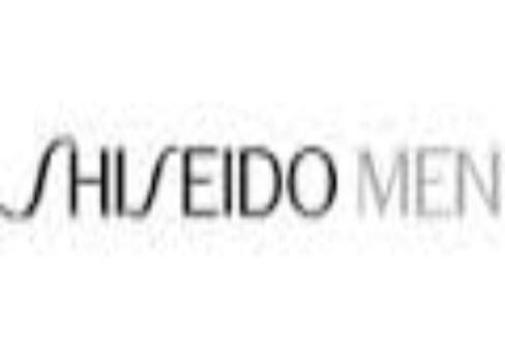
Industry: Necessities